Zhang Zongxun

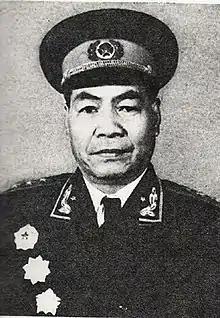
Zhang Zongxun

Zhang Zongxun (7February 190814September 1998) was a general of the People's Liberation Army of China.